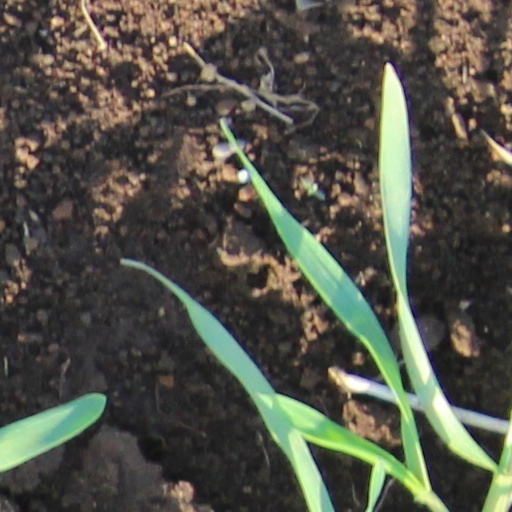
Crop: wheat